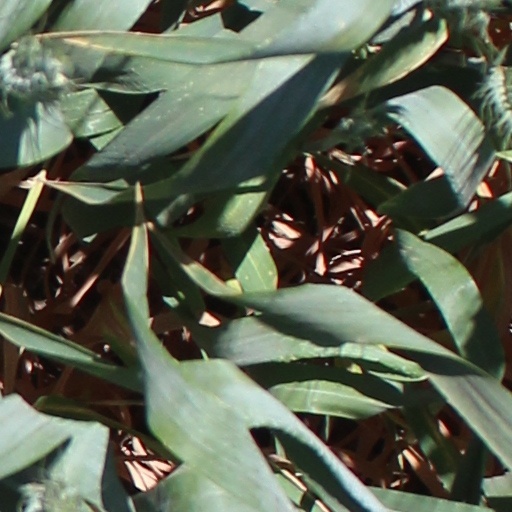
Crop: wheat